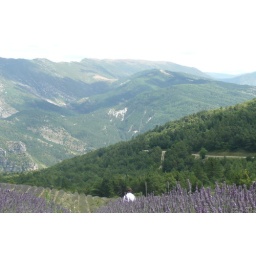
Karen in the lavender field in the sky